Brooklyn Museum

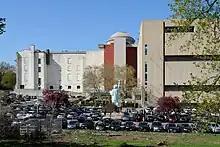
Rear of the museum building, expanded in the 1950s

Brooklyn Institute officials announced plans in 1951 to repair the Brooklyn Museum as part of the institute's long-term plan to convert the museum into a cultural center. The museum's Egyptian galleries began undergoing renovations the same year. The renovation of the Egyptian galleries, the first phase of the museum's $3.5 million overhaul, was finished in November 1953. Brown, Lawford & Forbes designed a rear annex for the museum in 1955. The museum's furniture, sculpture, and watercolor galleries reopened in 1957 following the second stage of the renovation. The rear annex contained a new stairway, which led to new galleries on the fourth through sixth stories of the center section. By the late 1950s, the museum was running low on funds, with director Edgar C. Schenck blaming the museum's fiscal woes on Manhattan residents' unwillingness to cross the East River to visit Brooklyn. Due to a shortage of security guards, the museum was forced to close some galleries part-time.